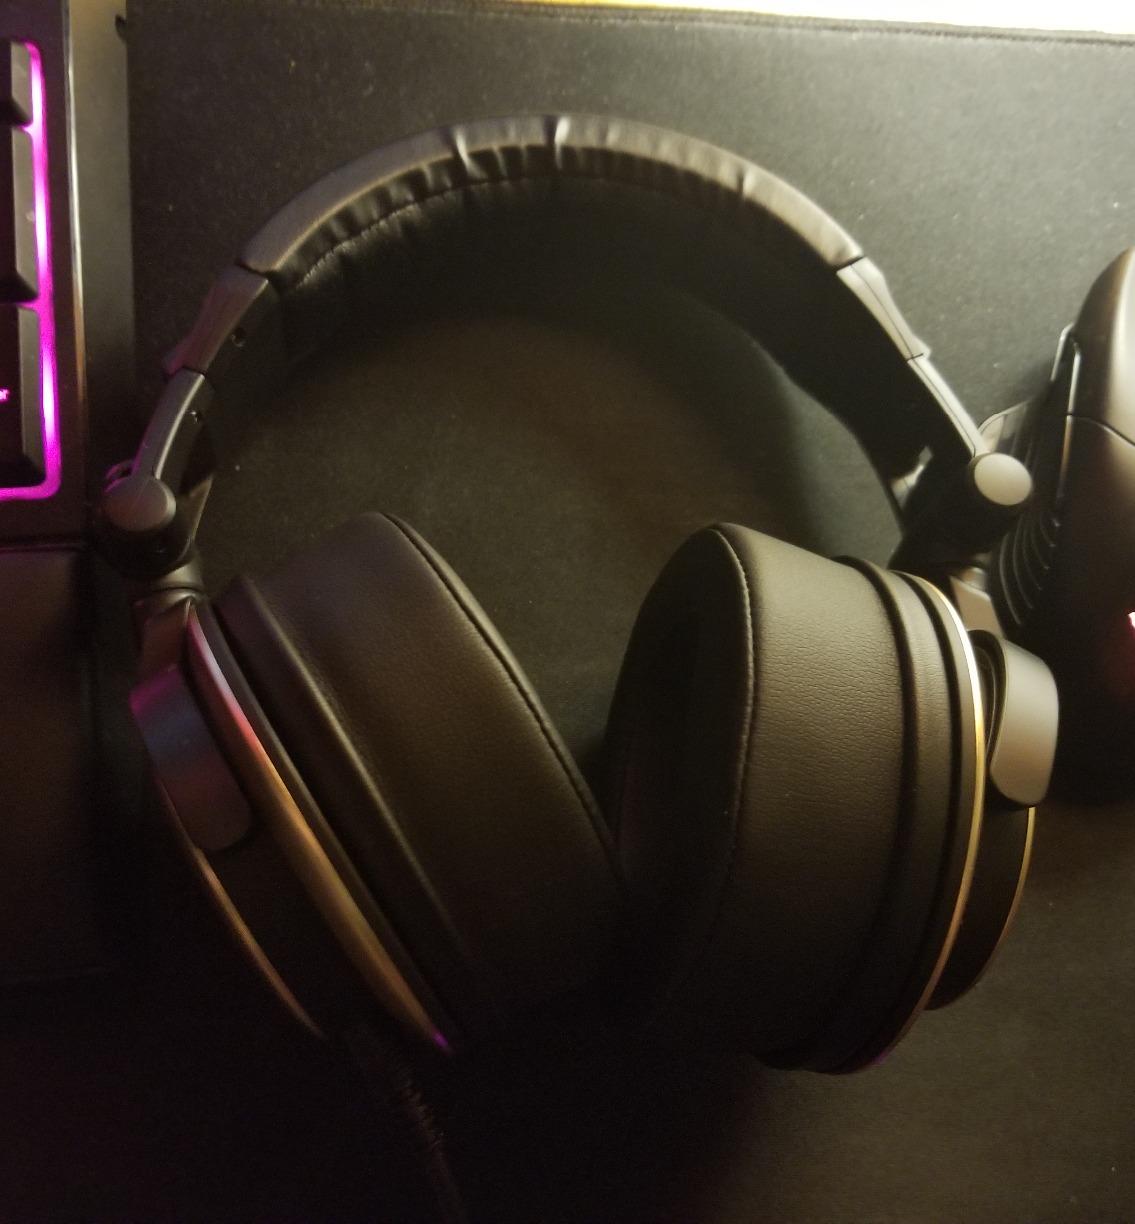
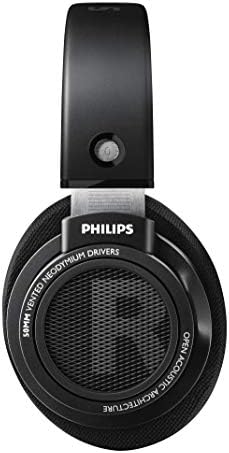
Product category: headphones
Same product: no